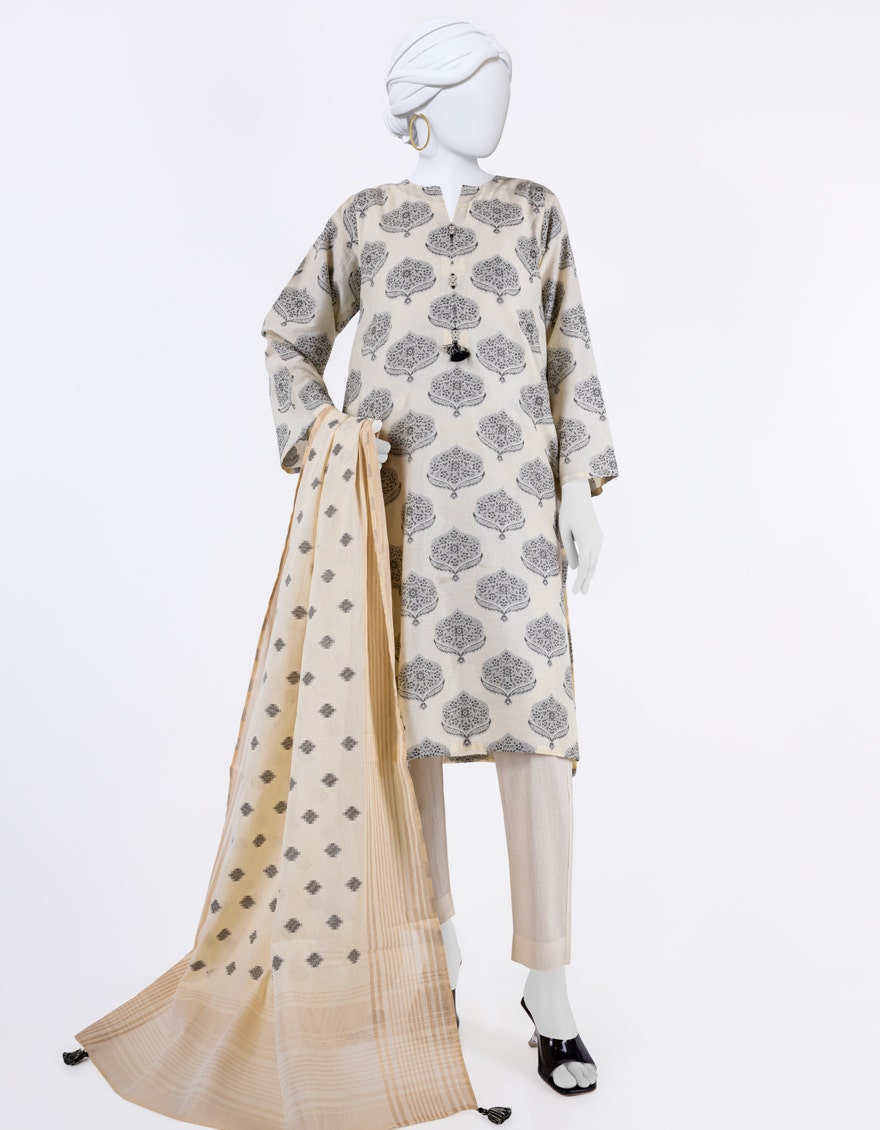
beige multi embroidered cotton suit